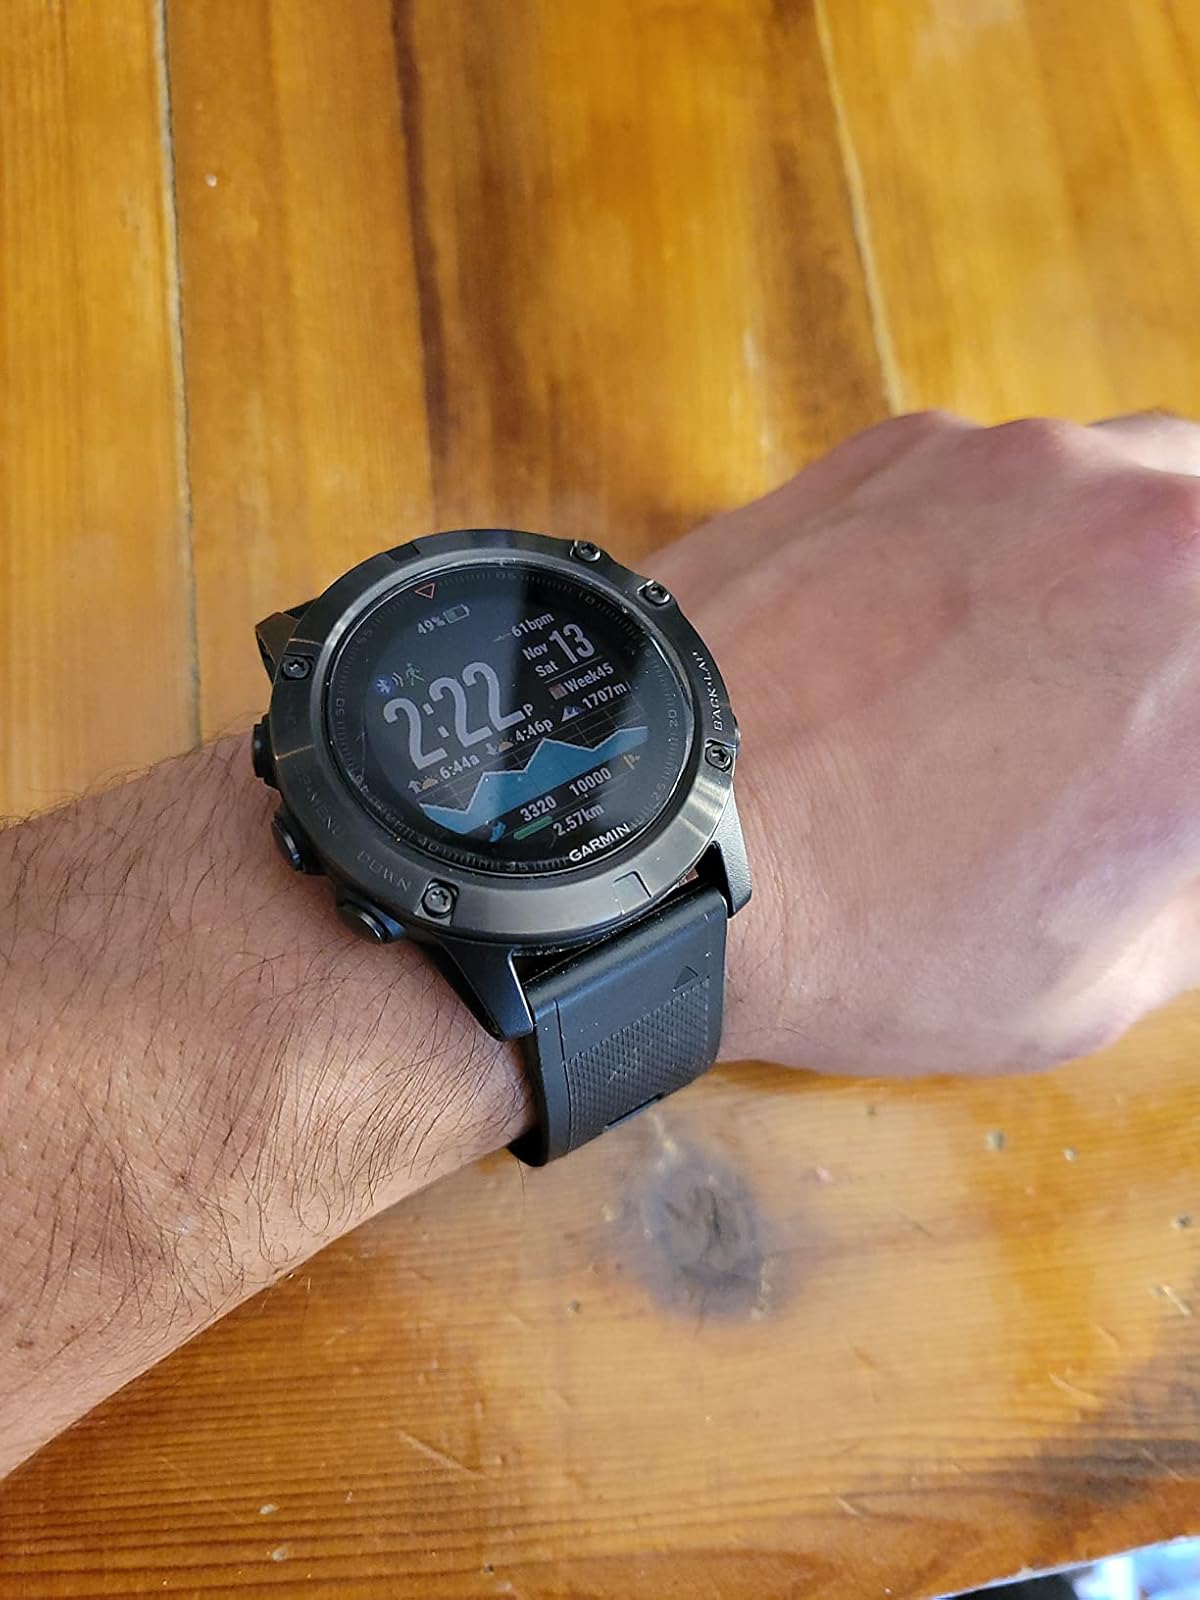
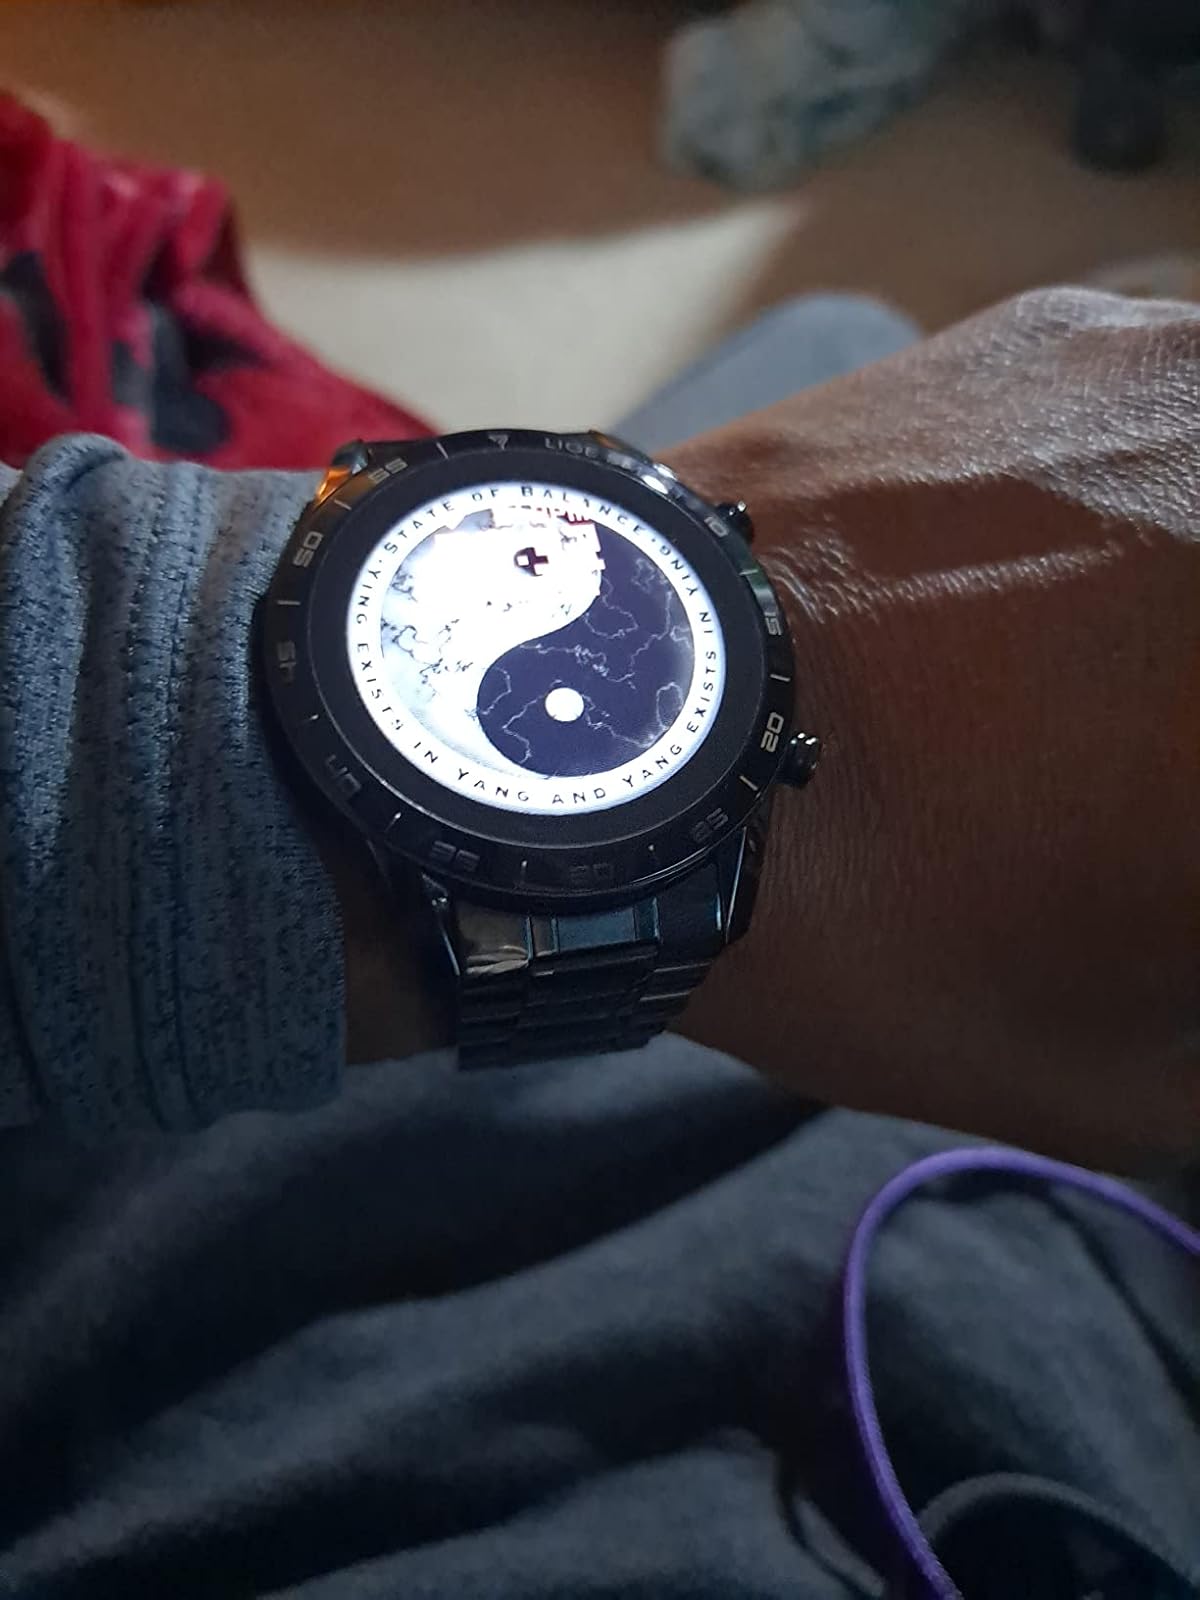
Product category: smartwatch
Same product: no